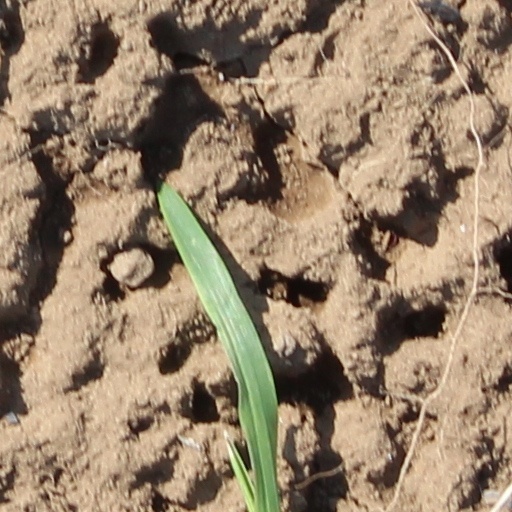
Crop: wheat